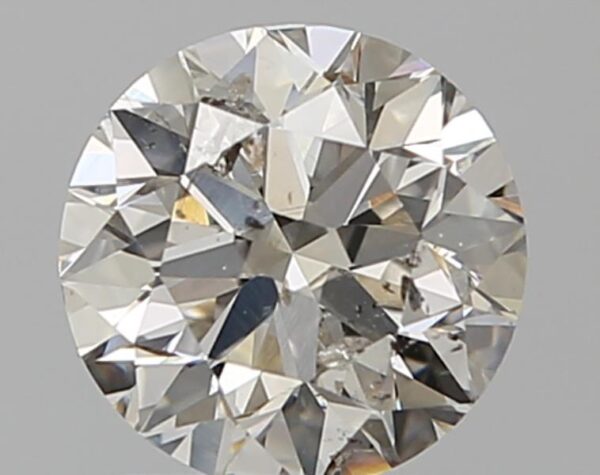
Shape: round
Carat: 1
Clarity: SI2
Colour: I
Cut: VG
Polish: VG
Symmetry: GD
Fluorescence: SL
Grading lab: IGI
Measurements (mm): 6.3 x 6.25 x 4.01